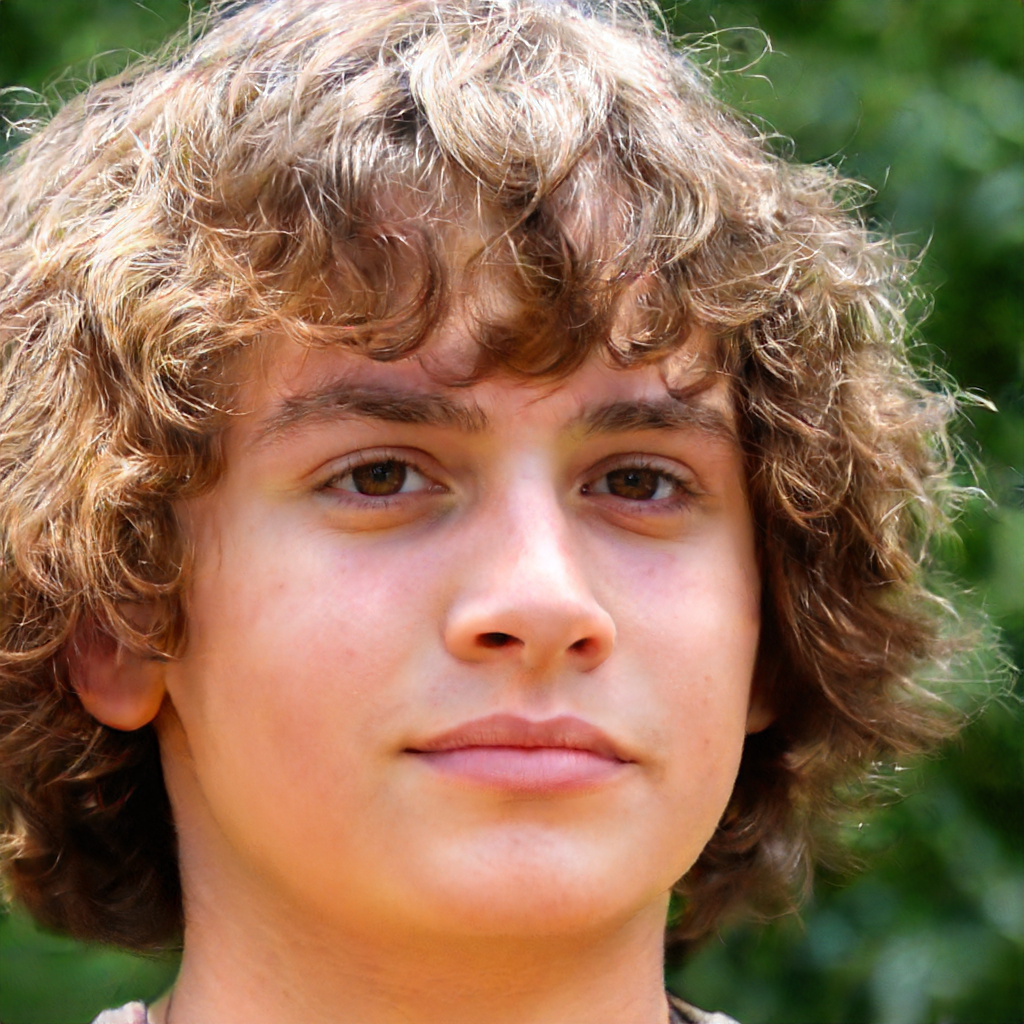
Gender: Male